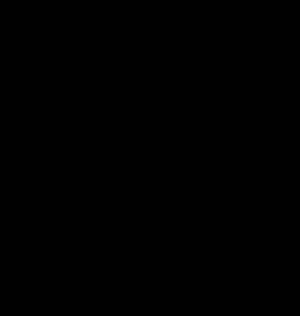
Siloxan
Decamethylcyclopentasiloxan
Siloxan er navnet på en gruppe af kemiske forbindelser der er fremstillet af silicium. De kaldes også organosilicium-forbindelser. De har den empiriske formel R₂SiO, hvor R er en organisk gruppe. Repræsentative eksempler inkluderer [SiO(CH₃)₂]ₙ og [SiO(C₆H₅)₂]ₙ, hvor n typisk er > 4.